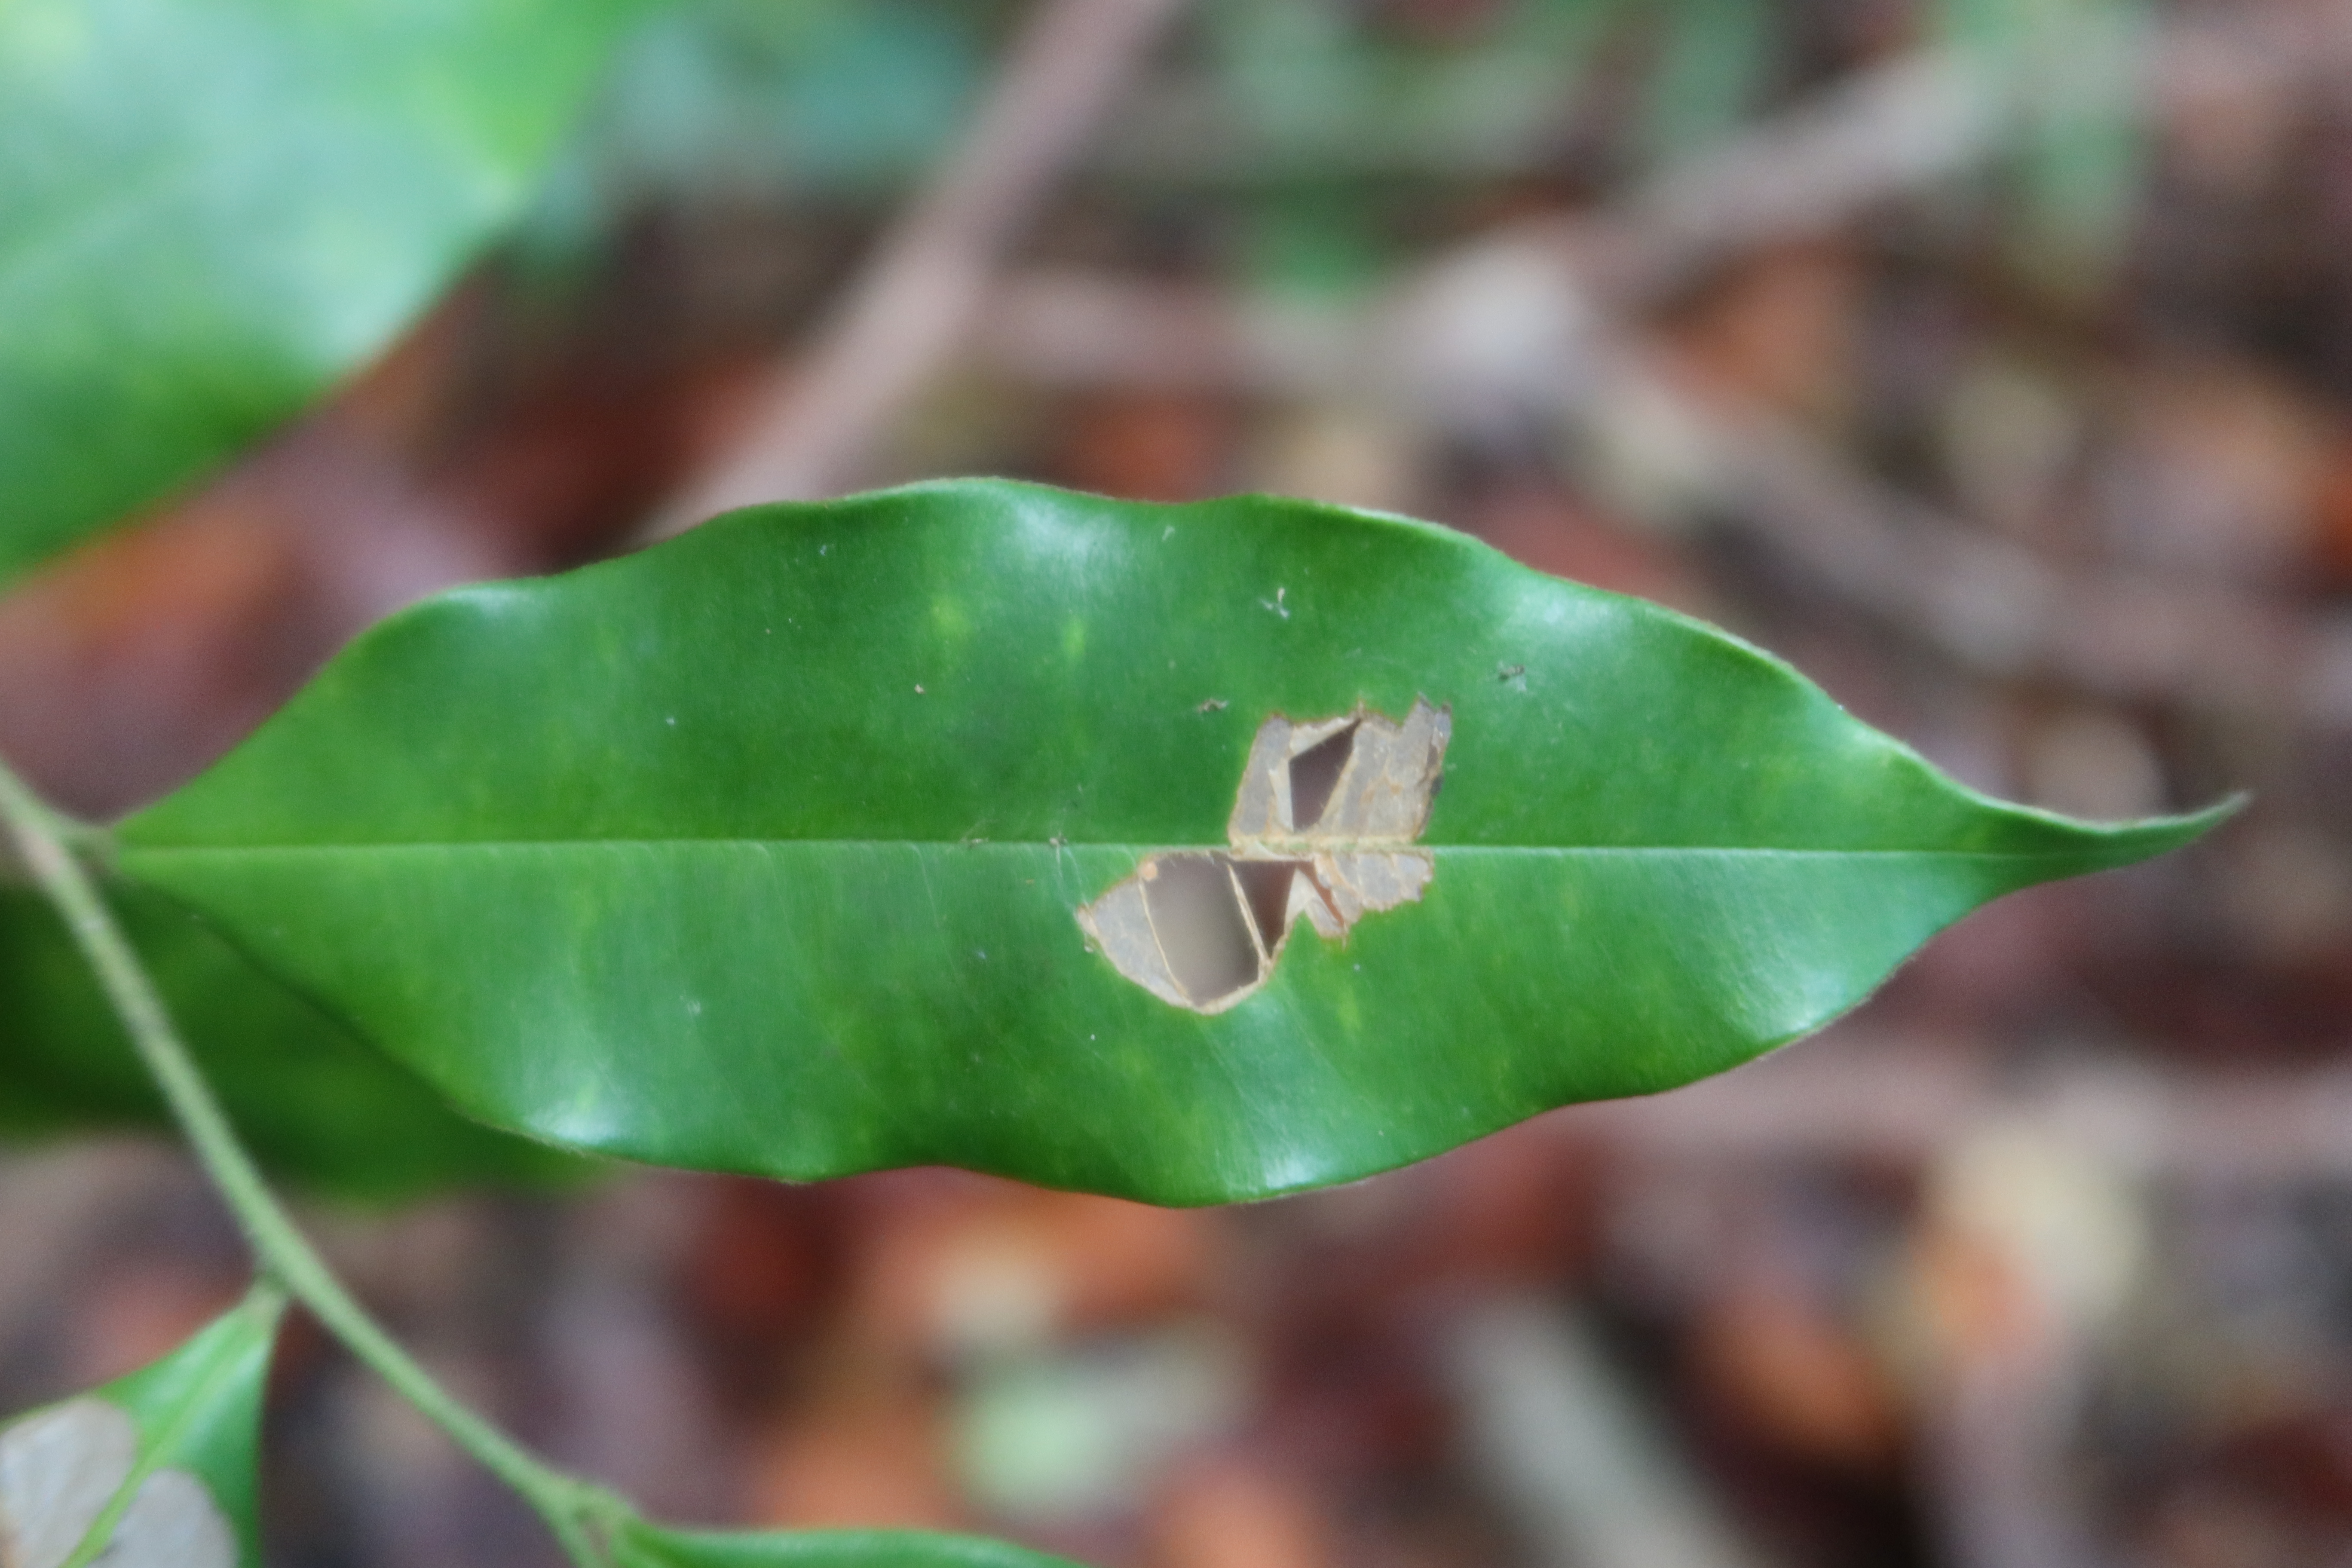
Label: Translucent lesion